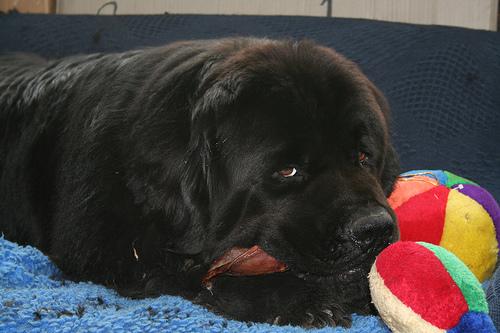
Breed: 215-n000031-Newfoundland